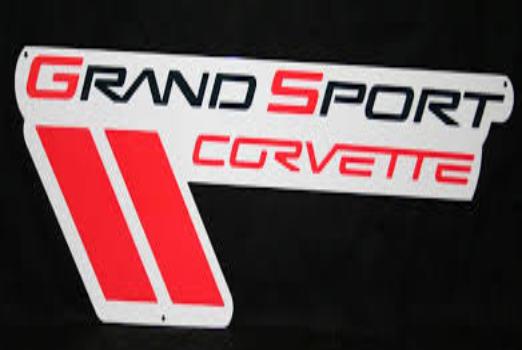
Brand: grand sport
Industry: Transportation